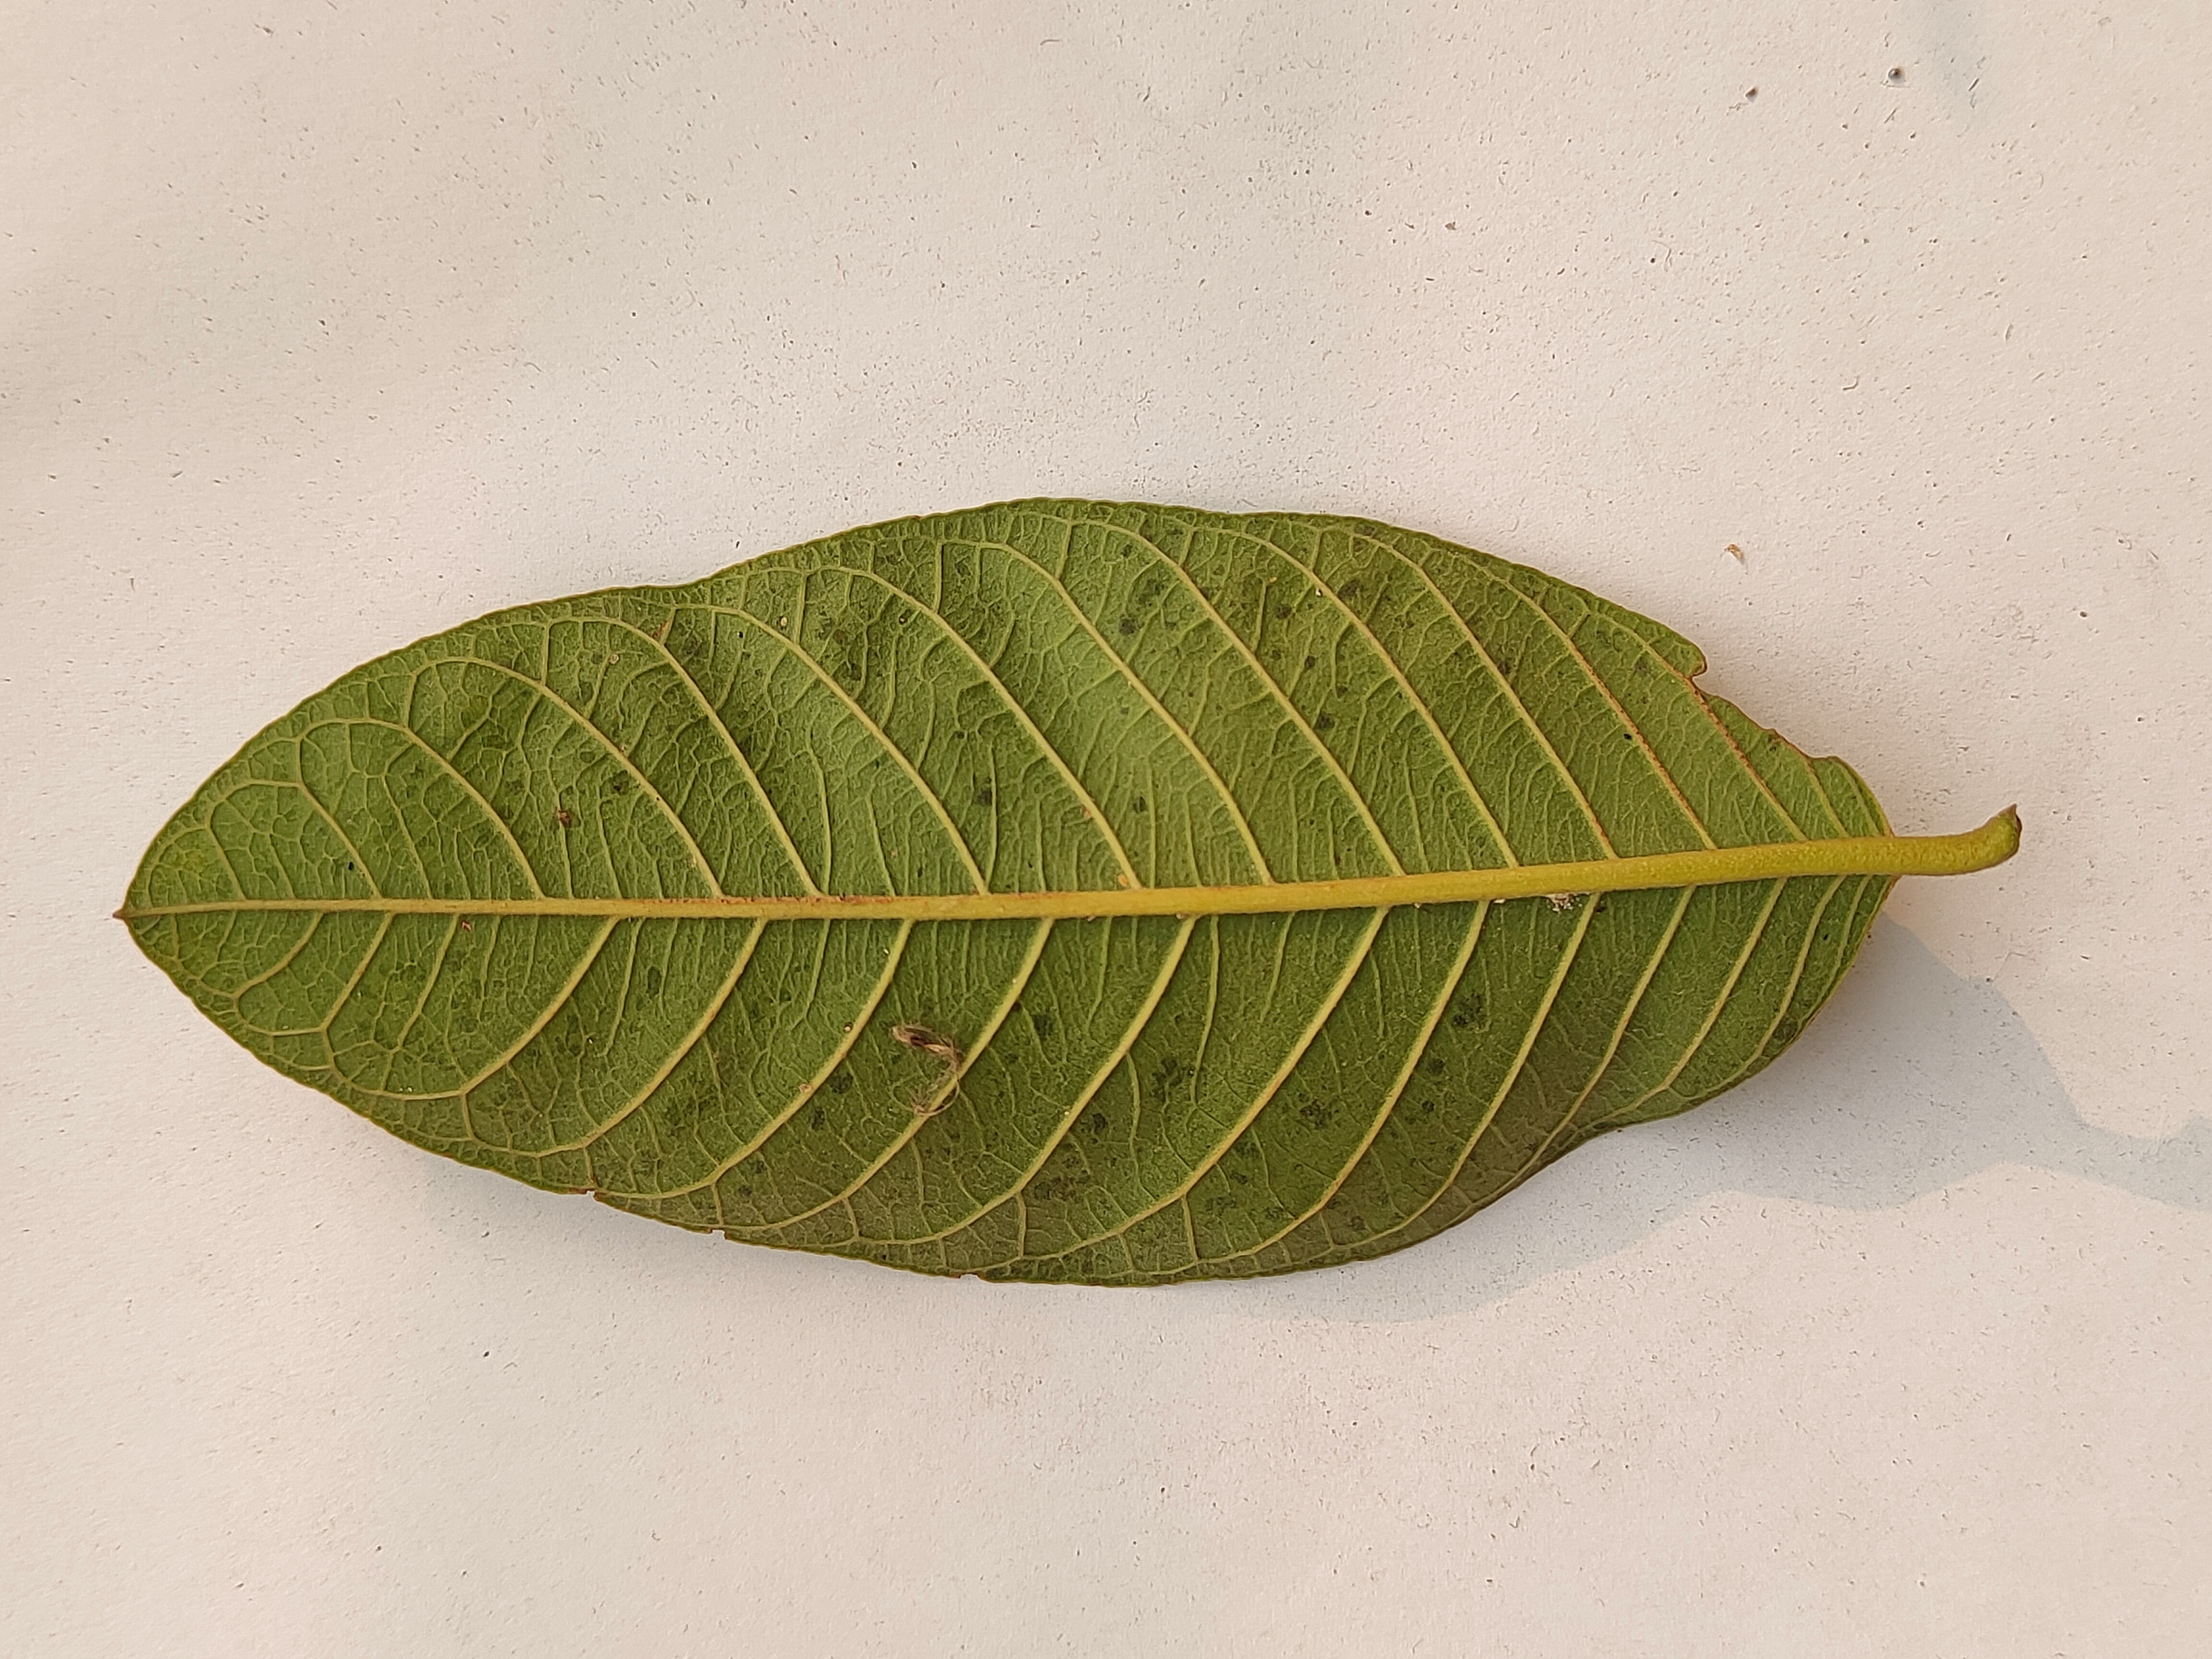
Leaf variety: Guava